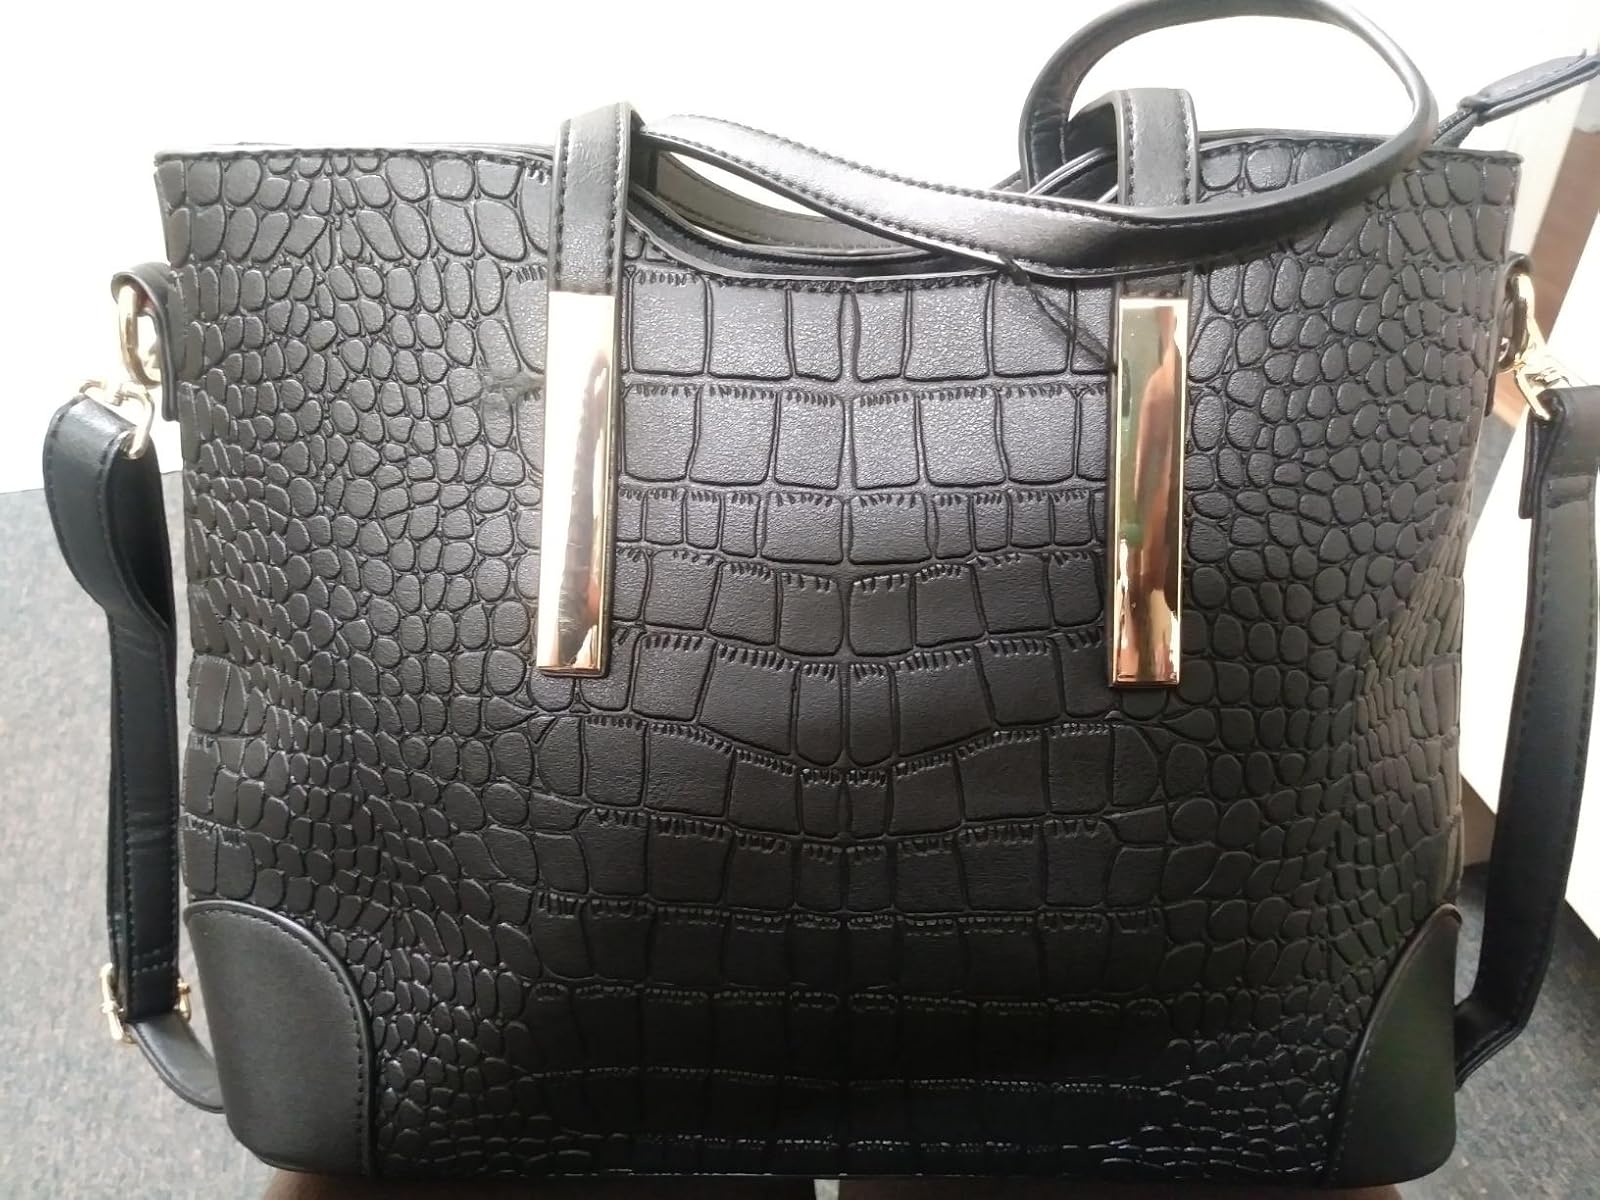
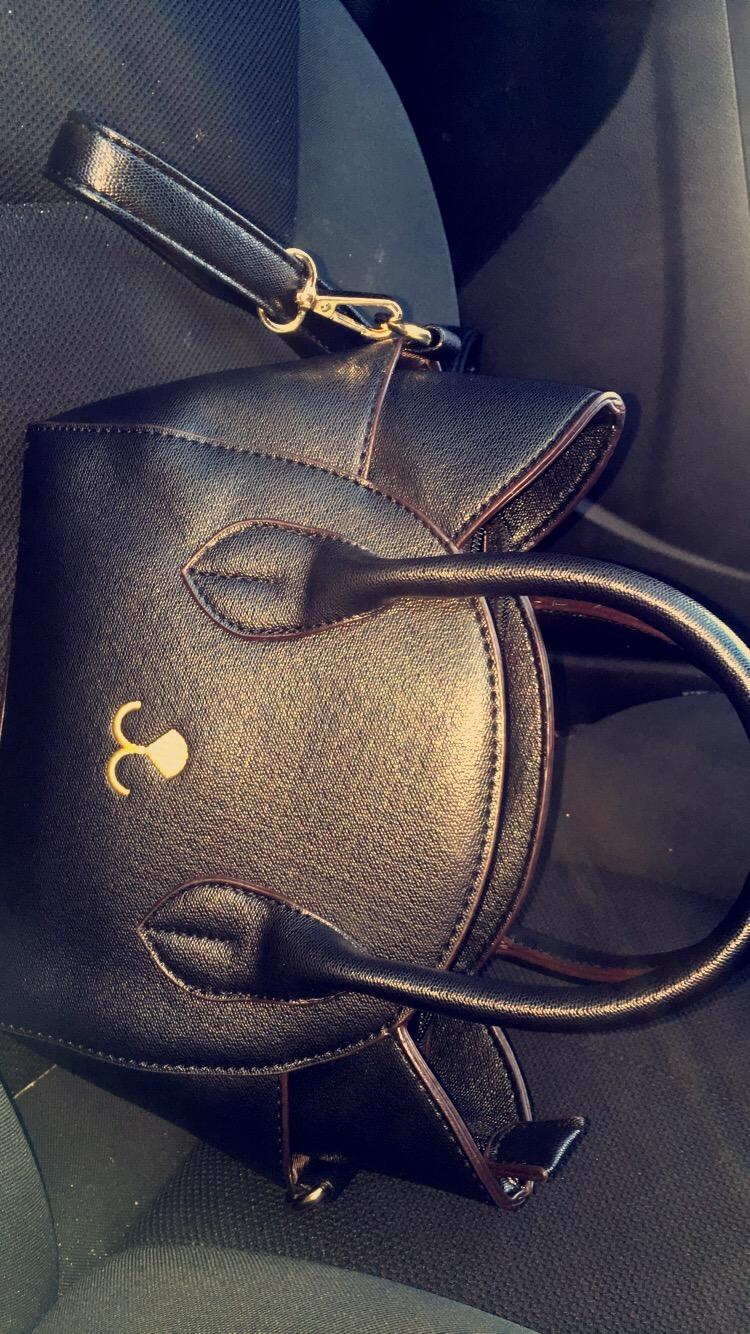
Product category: accessories_handbag
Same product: no